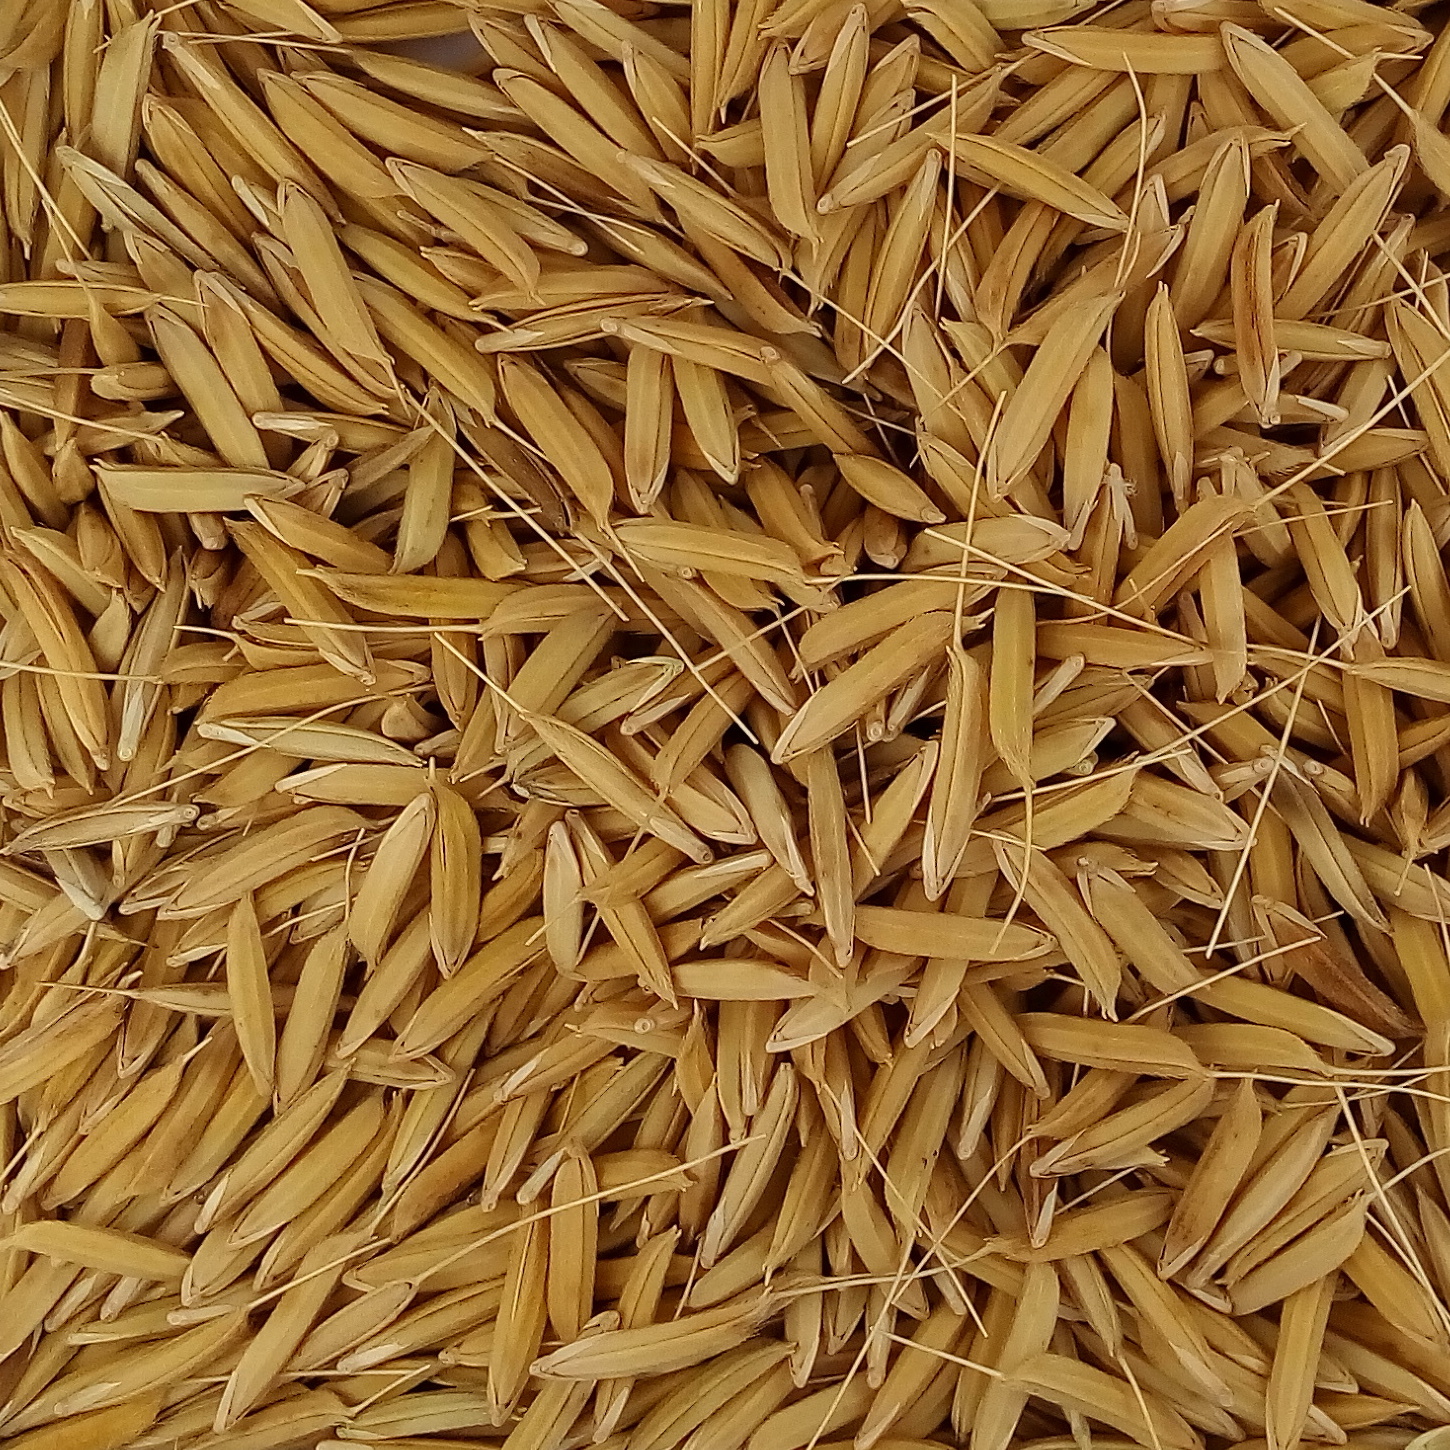
Rice seed variety: 1728